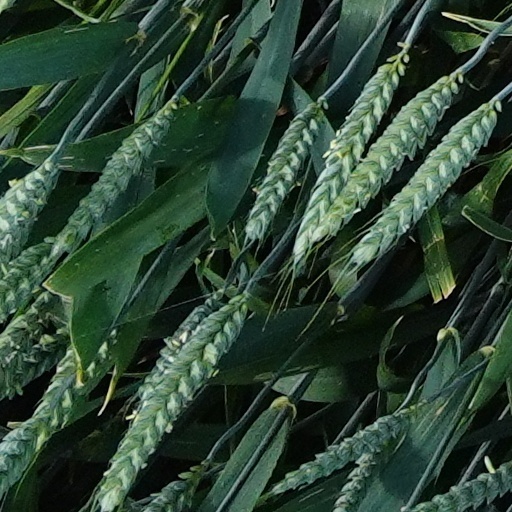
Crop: wheat